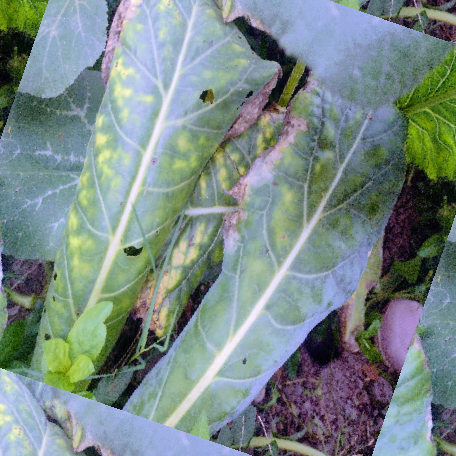
Label: Downy Mildew